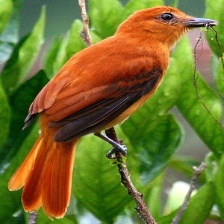
Species: CINNAMON ATTILA
Scientific name: ATTILA CINNAMOMEUS